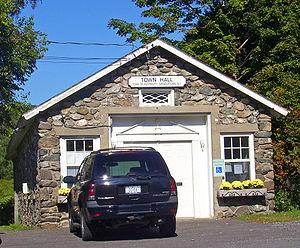
Austerlitz est une ville de la partie orientale du comté de Columbia, dans l'État de New York, auxÉtats-Unis. La ville a été nommée après la bataille d'Austerlitz. La population était de 1 654 habitants lors du recensement de 2010.